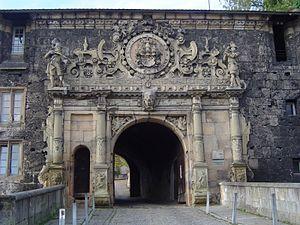
Le Château Hohentübingen est situé sur un éperon rocheux au cœur de la ville de Tübingen. Construit au XIe siècle, il a été agrandi au XVIe siècle ce qui lui donne à la fois les apparences d'un château médiéval et d'une forteresse plus moderne.